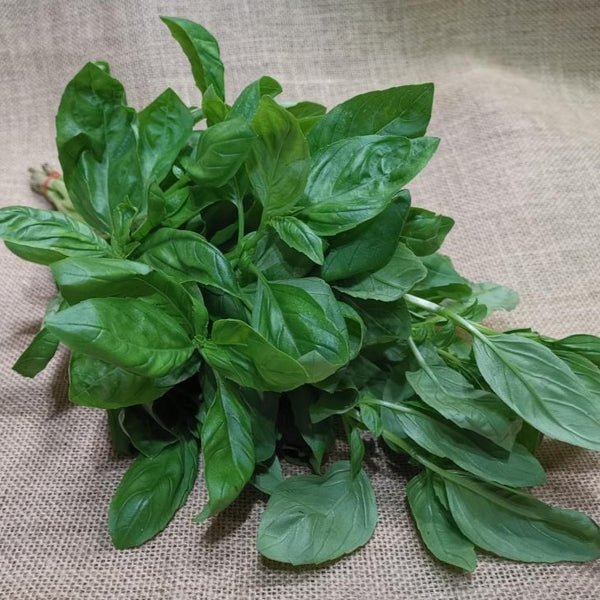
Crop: unknown
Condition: basil